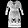
Label: Dress